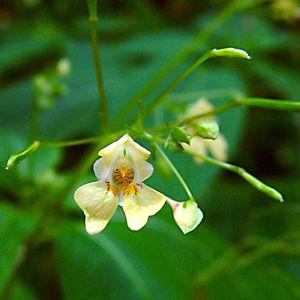
Les Impatientes ou Balsamines forment un genre regroupant 800 à 900 espèces de plantes herbacées appartenant à la famille des balsaminacées.